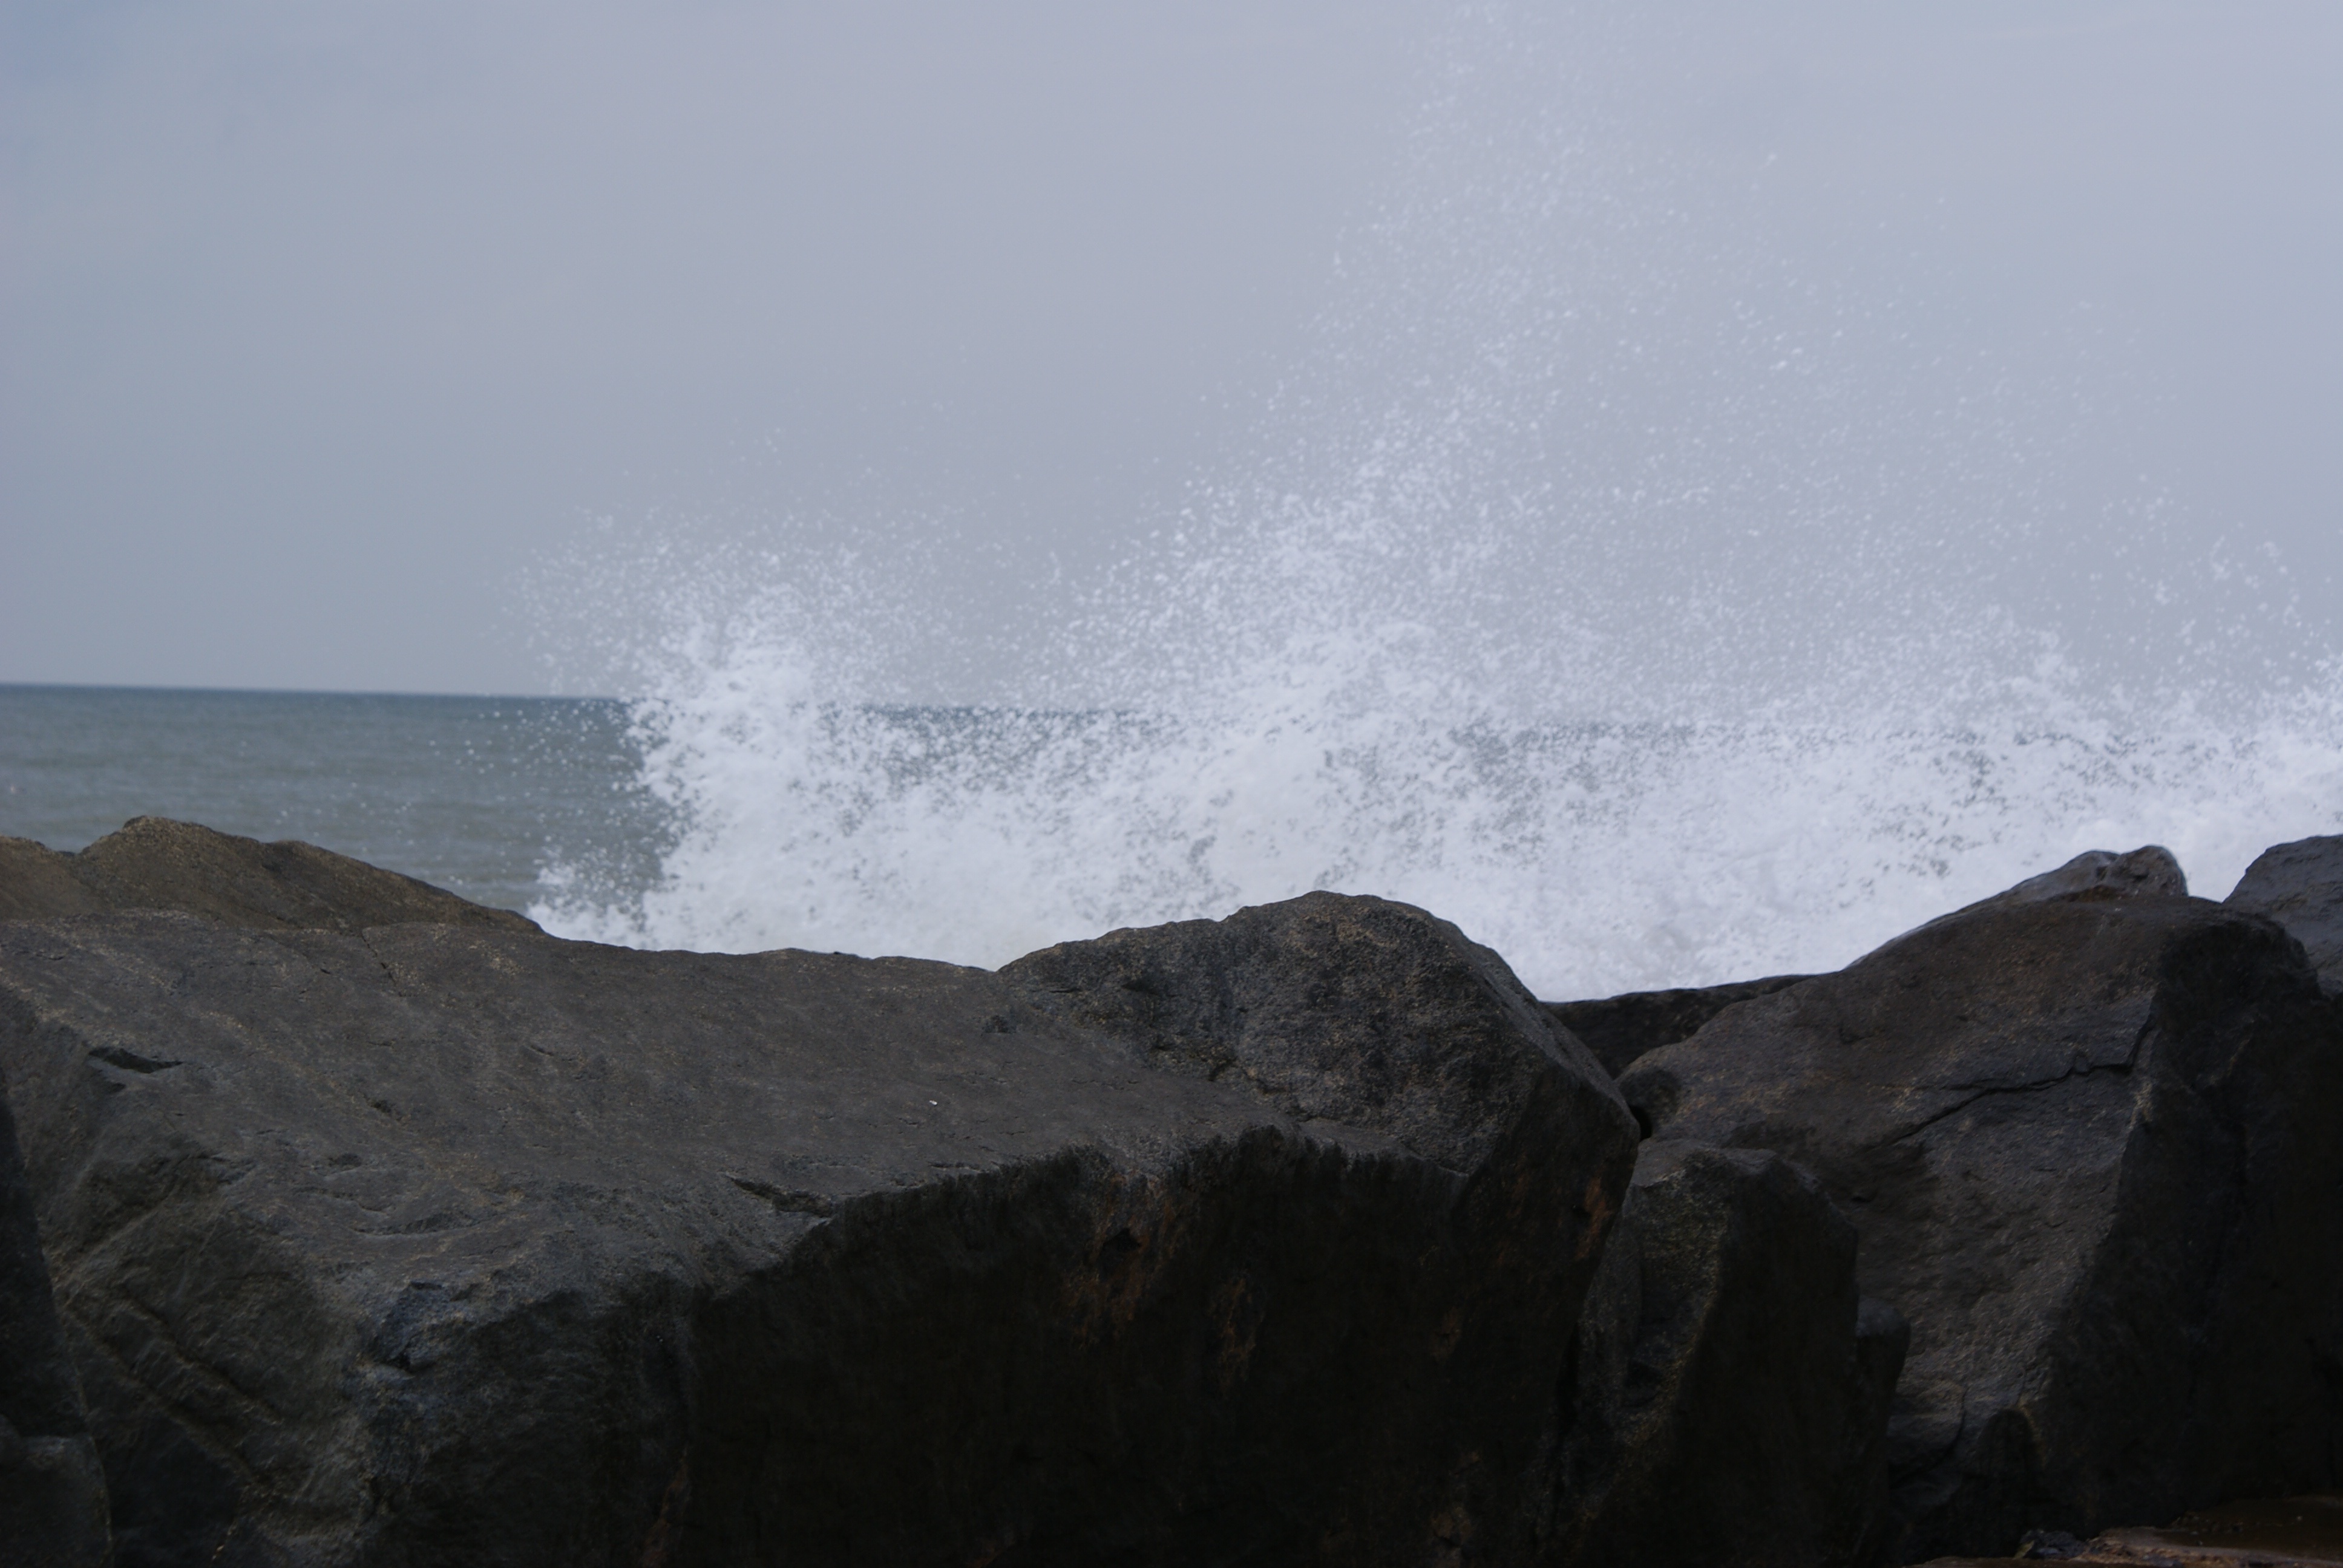
sea, coast, water, rock, ocean, mountain, snow, wave, mountain range, cliff, weather, terrain, denmark, rocky coast, north sea, scandinavia, landform, atmospheric phenomenon, geological phenomenon, wind wave